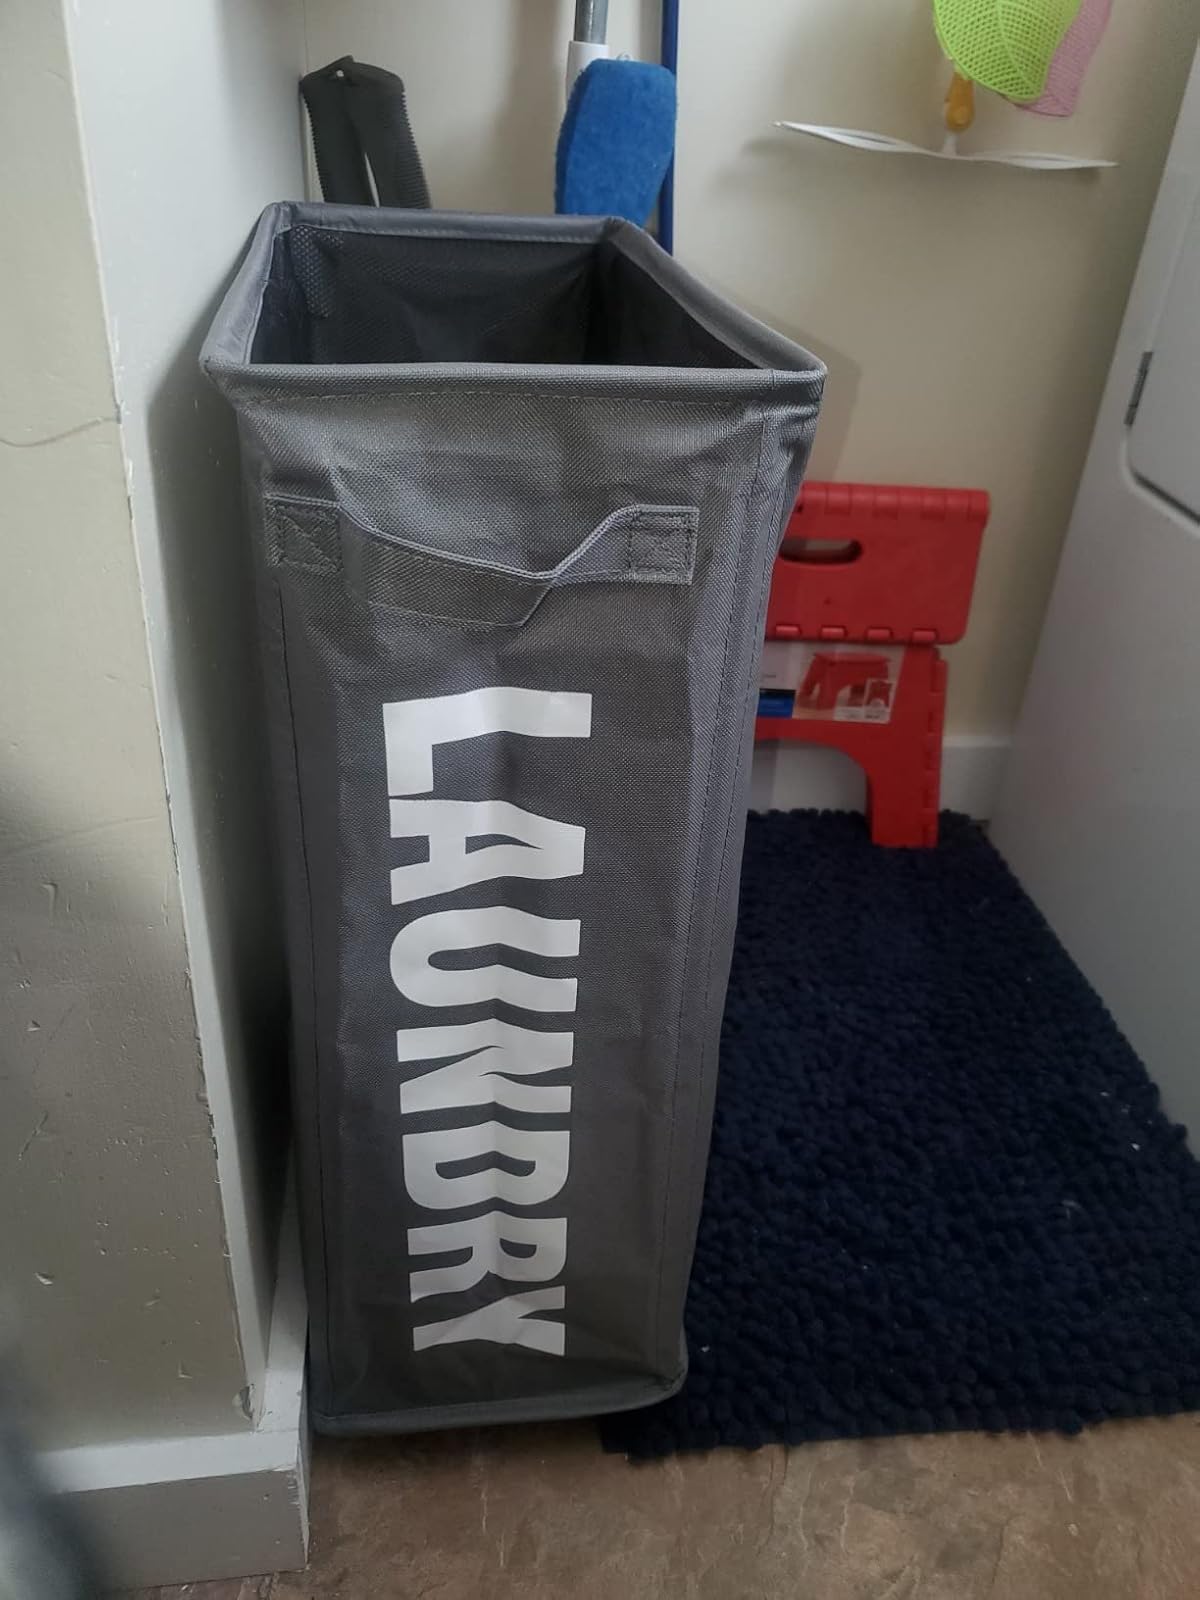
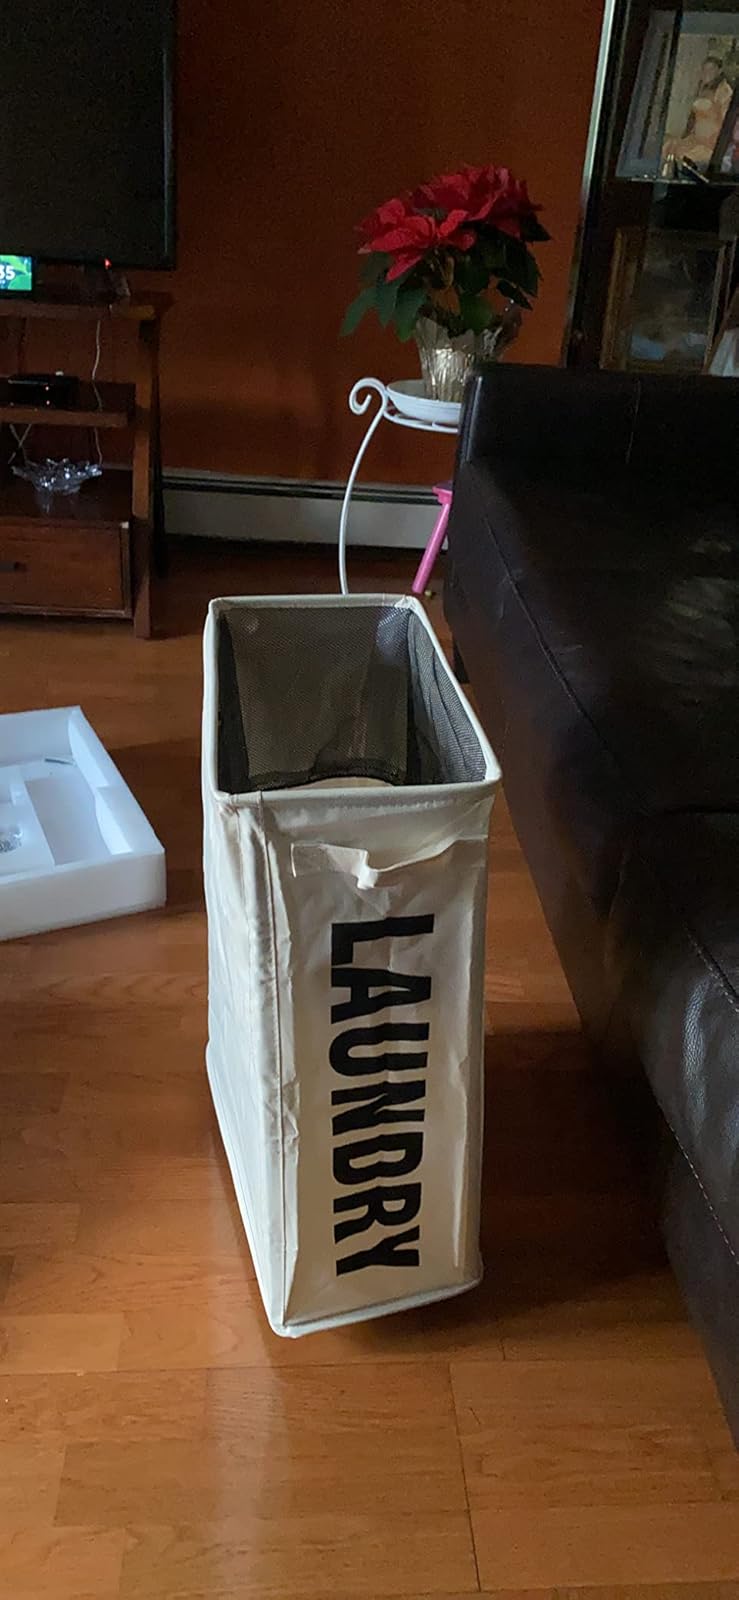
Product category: items_hamper
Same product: no